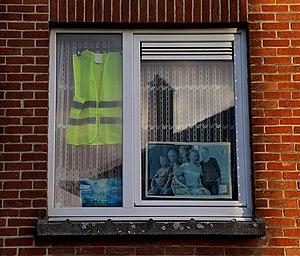
Un gilet jaune à une fenêtre à Mouscron, Belgique, (les visages sont floutés pour des raisons de droits d'auteur).